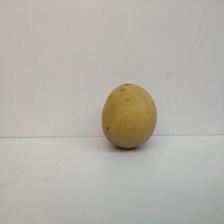
Size: Large